Washington State Cougars baseball

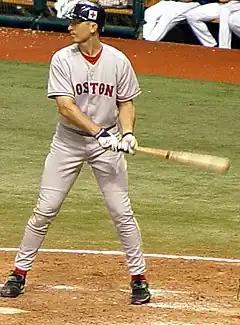
John Olerud, National Player of the Year in 1988, pictured with the MLB's Boston Red Sox.

After missing the playoffs for three consecutive seasons from 1967–1969, the Cougars won the Pac-8 North Division title and qualified for the Pac-8 Tournament in 1970. This division title started a streak of 11 consecutive North Division titles (1970–1981) and 19 of the 22 from 1970–1991. In that stretch, the program qualified for eight NCAA tournaments (1975, 1976, 1977, 1978, 1984, 1987, 1988, 1990). In 1976, the Cougars hosted and won the West Regional, defeating Pepperdine and Cal State Fullerton twice, in order to advance to the College World Series. In its first game, the team defeated Oklahoma, but then was eliminated by consecutive losses to Arizona State and Maine.